Frantz Kruger

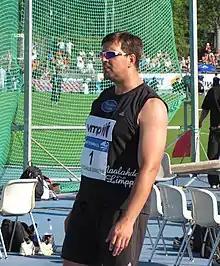
Frantz Kruger 2010

Frantz Kruger (born 22 May 1975 in Kempton Park, South Africa) is a South African born Finnish discus thrower who won the Olympic bronze medal in 2000. He is also a double African champion. His personal best throw of 70.32 metres, achieved in May 2002 in Salon-de-Provence, is the current African record.